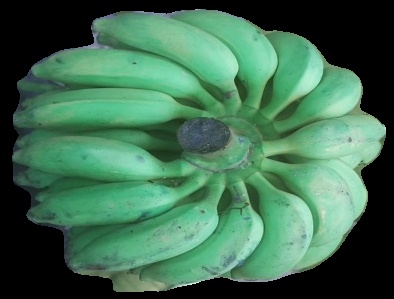
Variety: elakki-bale
Grade: grade2